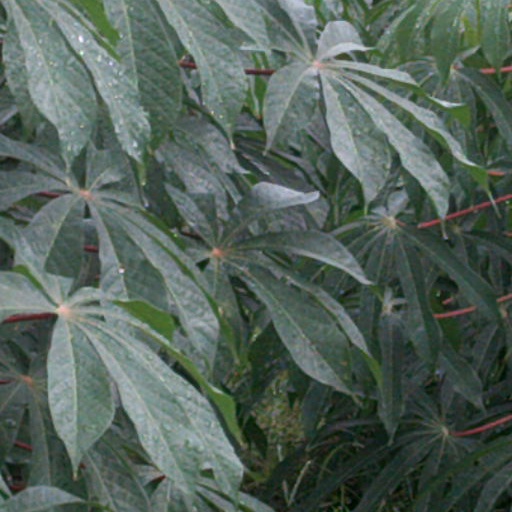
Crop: cassava